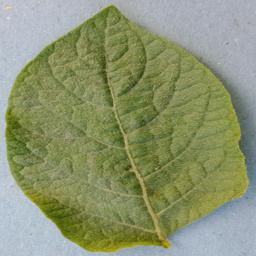
Etiqueta: Sana